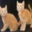
Label: cat